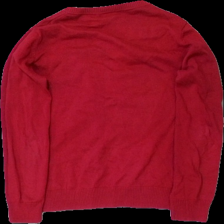
View: back
Type: Cardigan
Category: Ladies
Brand: Isolde
Colors: Pink
Material: 100% bomull
Pattern: Other
Cut: V-collar
Size: M
Season: All
Damage: nopprigt
Damage location: middle left
Damage 2: nopprigt
Damage 2 location: middle right
Price range: <50
Recommended usage: Export
Description: stickad cardigan med rosa knappar